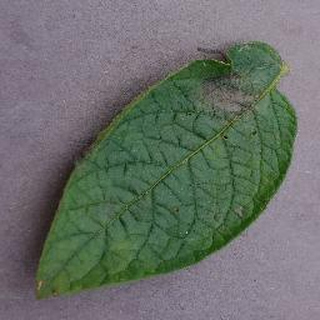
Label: potato_late_blight